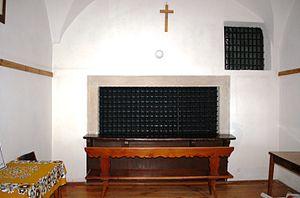
Un parloir est la pièce d'un bâtiment permettant à plusieurs personnes de communiquer oralement. Une telle pièce est notamment présente dans des abbayes et monastères, dans les anciens internats scolaires et dans certains hôpitaux. Le terme désigne aussi de façon courante le parloir carcéral destiné aux rencontres entre les détenus et leurs visiteurs. Dans une habitation, il s'agit d'une pièce destinée à recevoir, parfois nommée salon-parloir, et très souvent présente dans les maisons bourgeoises anglaises.
La clôture religieuse est l’espace réservé aux moines ou moniales, religieuses ou religieux dans un monastère, couvent ou abbaye.